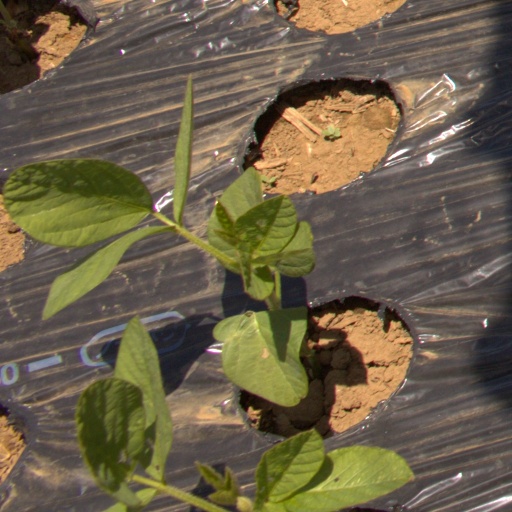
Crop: Jerusalem artichoke